David Ash (American football)

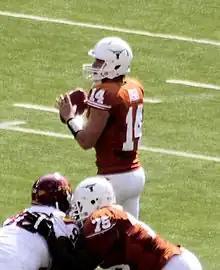
Ash with the Texas Longhorns

David Trenton Ash (born July 29, 1992) is a former American football quarterback who last played for the Warsaw Mets in the Polish Football League. He played college football for the University of Texas Longhorns. After an impressive start that included being named the offensive MVP in the 2011 Holiday Bowl, he was forced to end his career early in the face of repeated concussions and concussion-related symptoms.